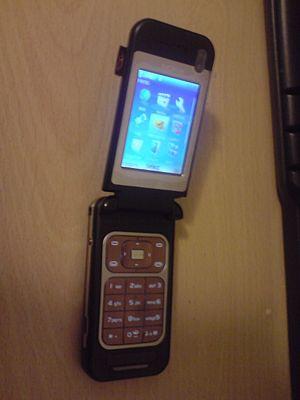
Le nokia 7390 est un téléphone de l'entreprise Nokia. Il est à clapet.